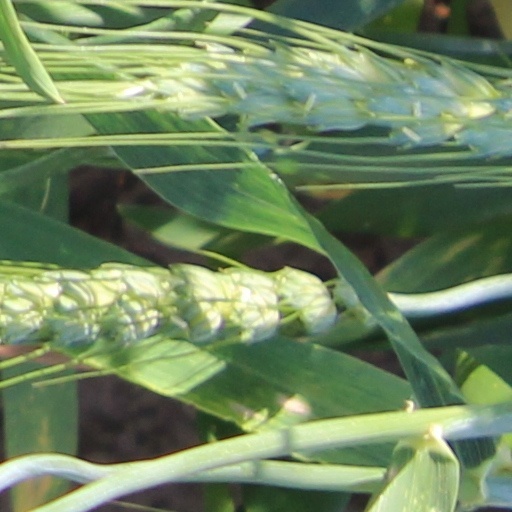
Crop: wheat